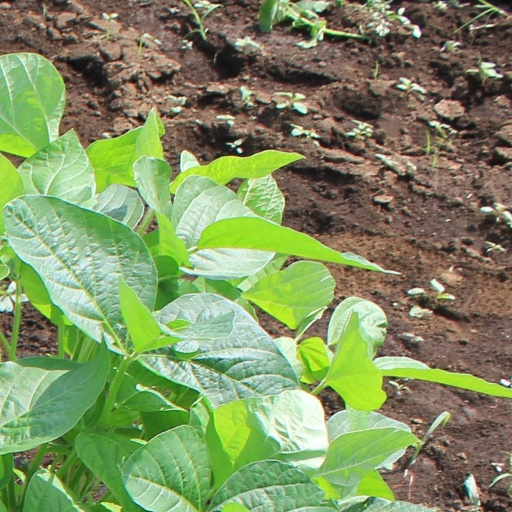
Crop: soybean